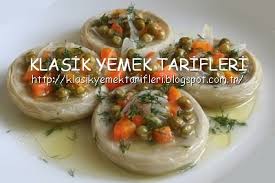
Yemek: enginar